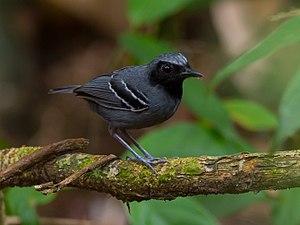
L'Alapi masqué est une espèce d'oiseau de la famille des Thamnophilidae. Son aire se répand à travers l'Amazonie.